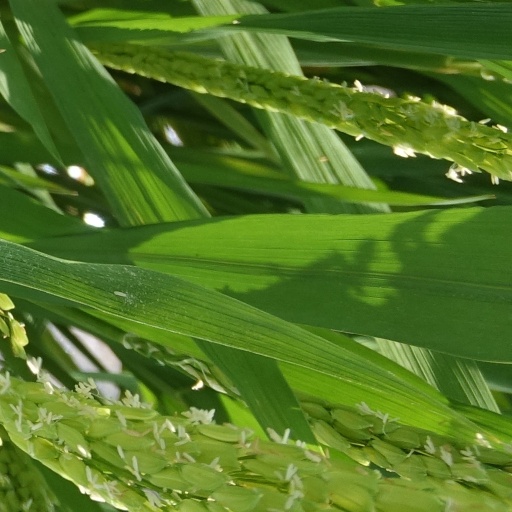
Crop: rice